Little tunny

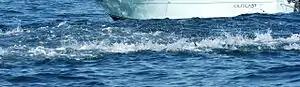
A school of little tunny feeding

In coastal waters along the North American eastern seaboard, little tunny are carnivorous, and primarily feed on small fish and invertebrates that occur in schools. Its diet consists mostly of fish; it particularly likes the Atlantic bigeye and largehead hairtail. Second to fish, the little tunny consumes crustaceans, and lastly cephalopods and gastropods make up a small part of its diet. Sardines, scad, and anchovies are common in the diet along with squid, stomatopods, and organisms from the family Diogenidae. The diet of the fish is also relative to its size. A smaller fish's diet typically consists of clupeiforms, and larvae, while the larger fish mostly eat "Maurolicus muelleri". The typical diet is very similar to that of the king mackerel because the fish are of a similar size and live in the same area of the water column. The little tunny is an opportunistic predator, feeding on crustaceans, clupeid fishes, squids, and tunicates. Its diet also responds to seasonal changes in food availability. There is conflicting evidence on if the little tunny is a nocturnal or diurnal feeder. It is a specialist feeder, often feeding on herring and sardines in inshore waters near the surface of the water. The little tunny commonly feeds in large schools because their primary food sources (small fish and the larval forms of crustaceans) are also typically in schools.